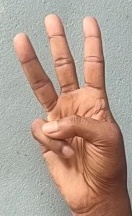
ASL sign: W